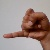
The image shows a hand gesture representing the letter 'J' in Indian Sign Language.